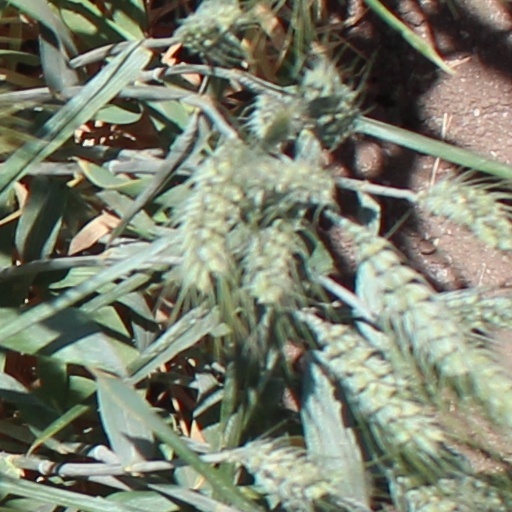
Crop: wheat